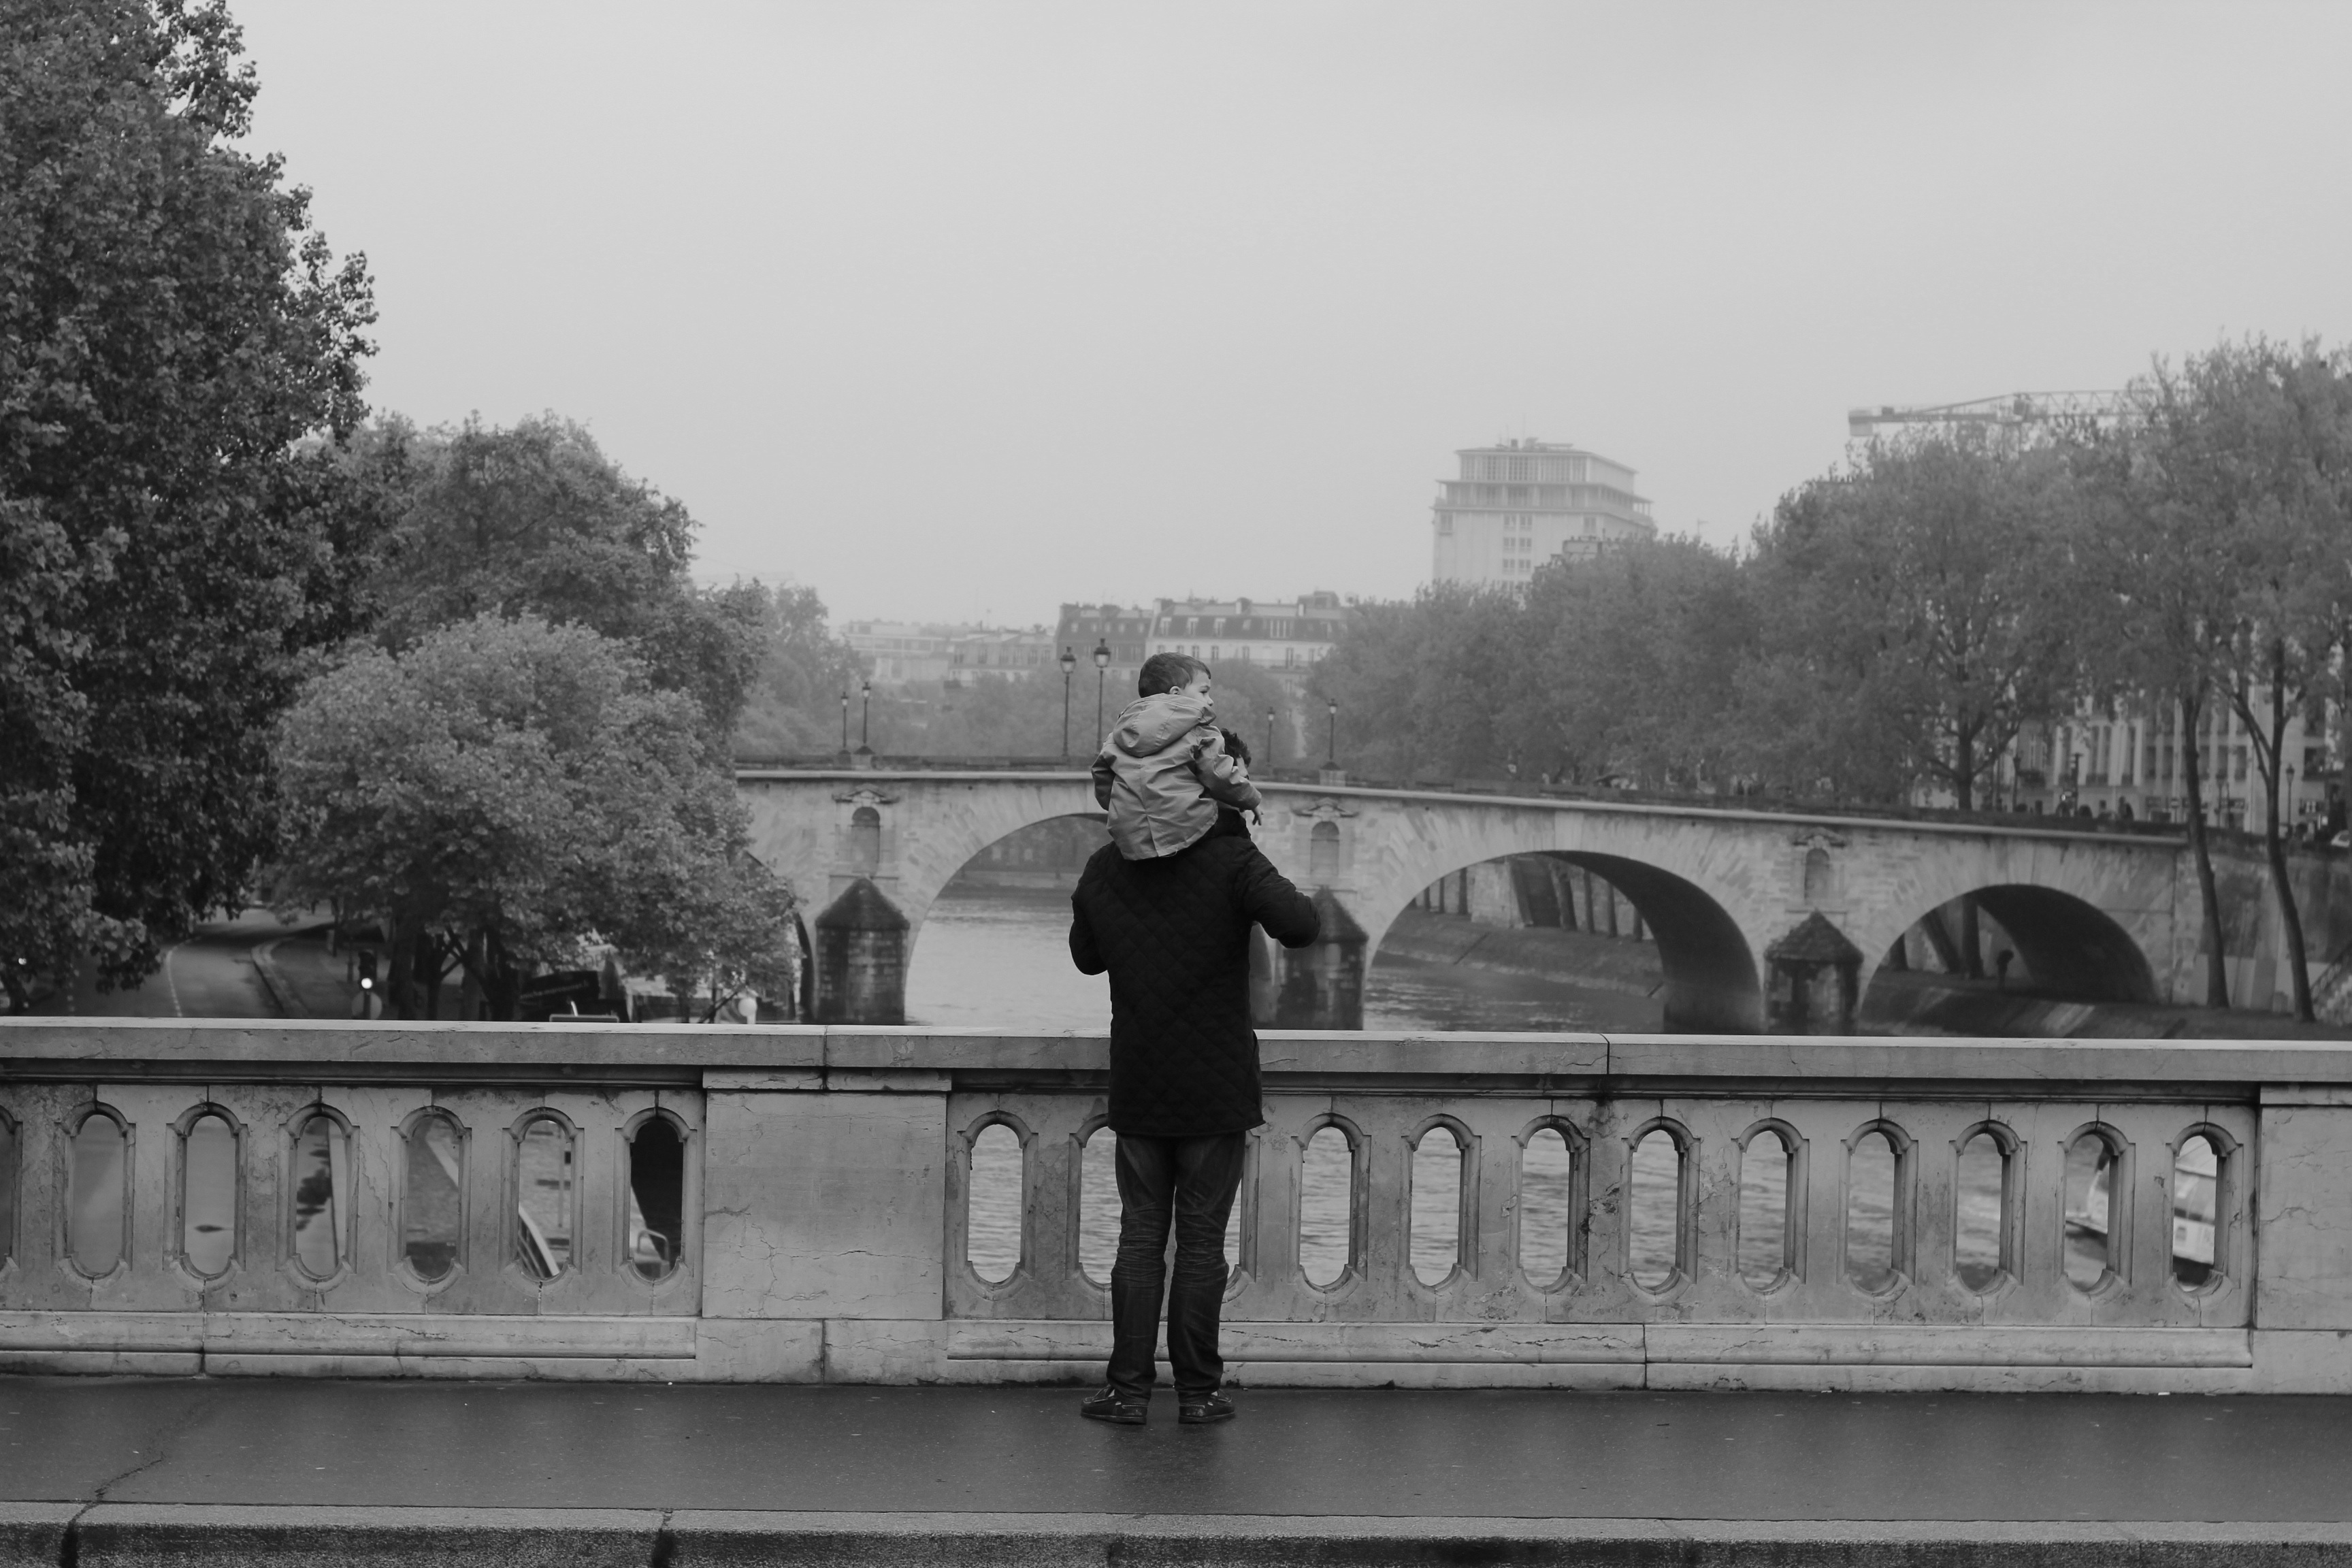
winter, black and white, bridge, black, monochrome, photograph, monochrome photography